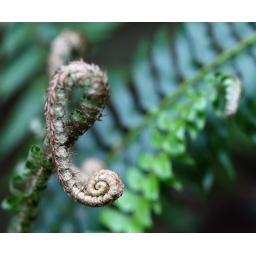
Cool fern I spotted in my backyard tonight.